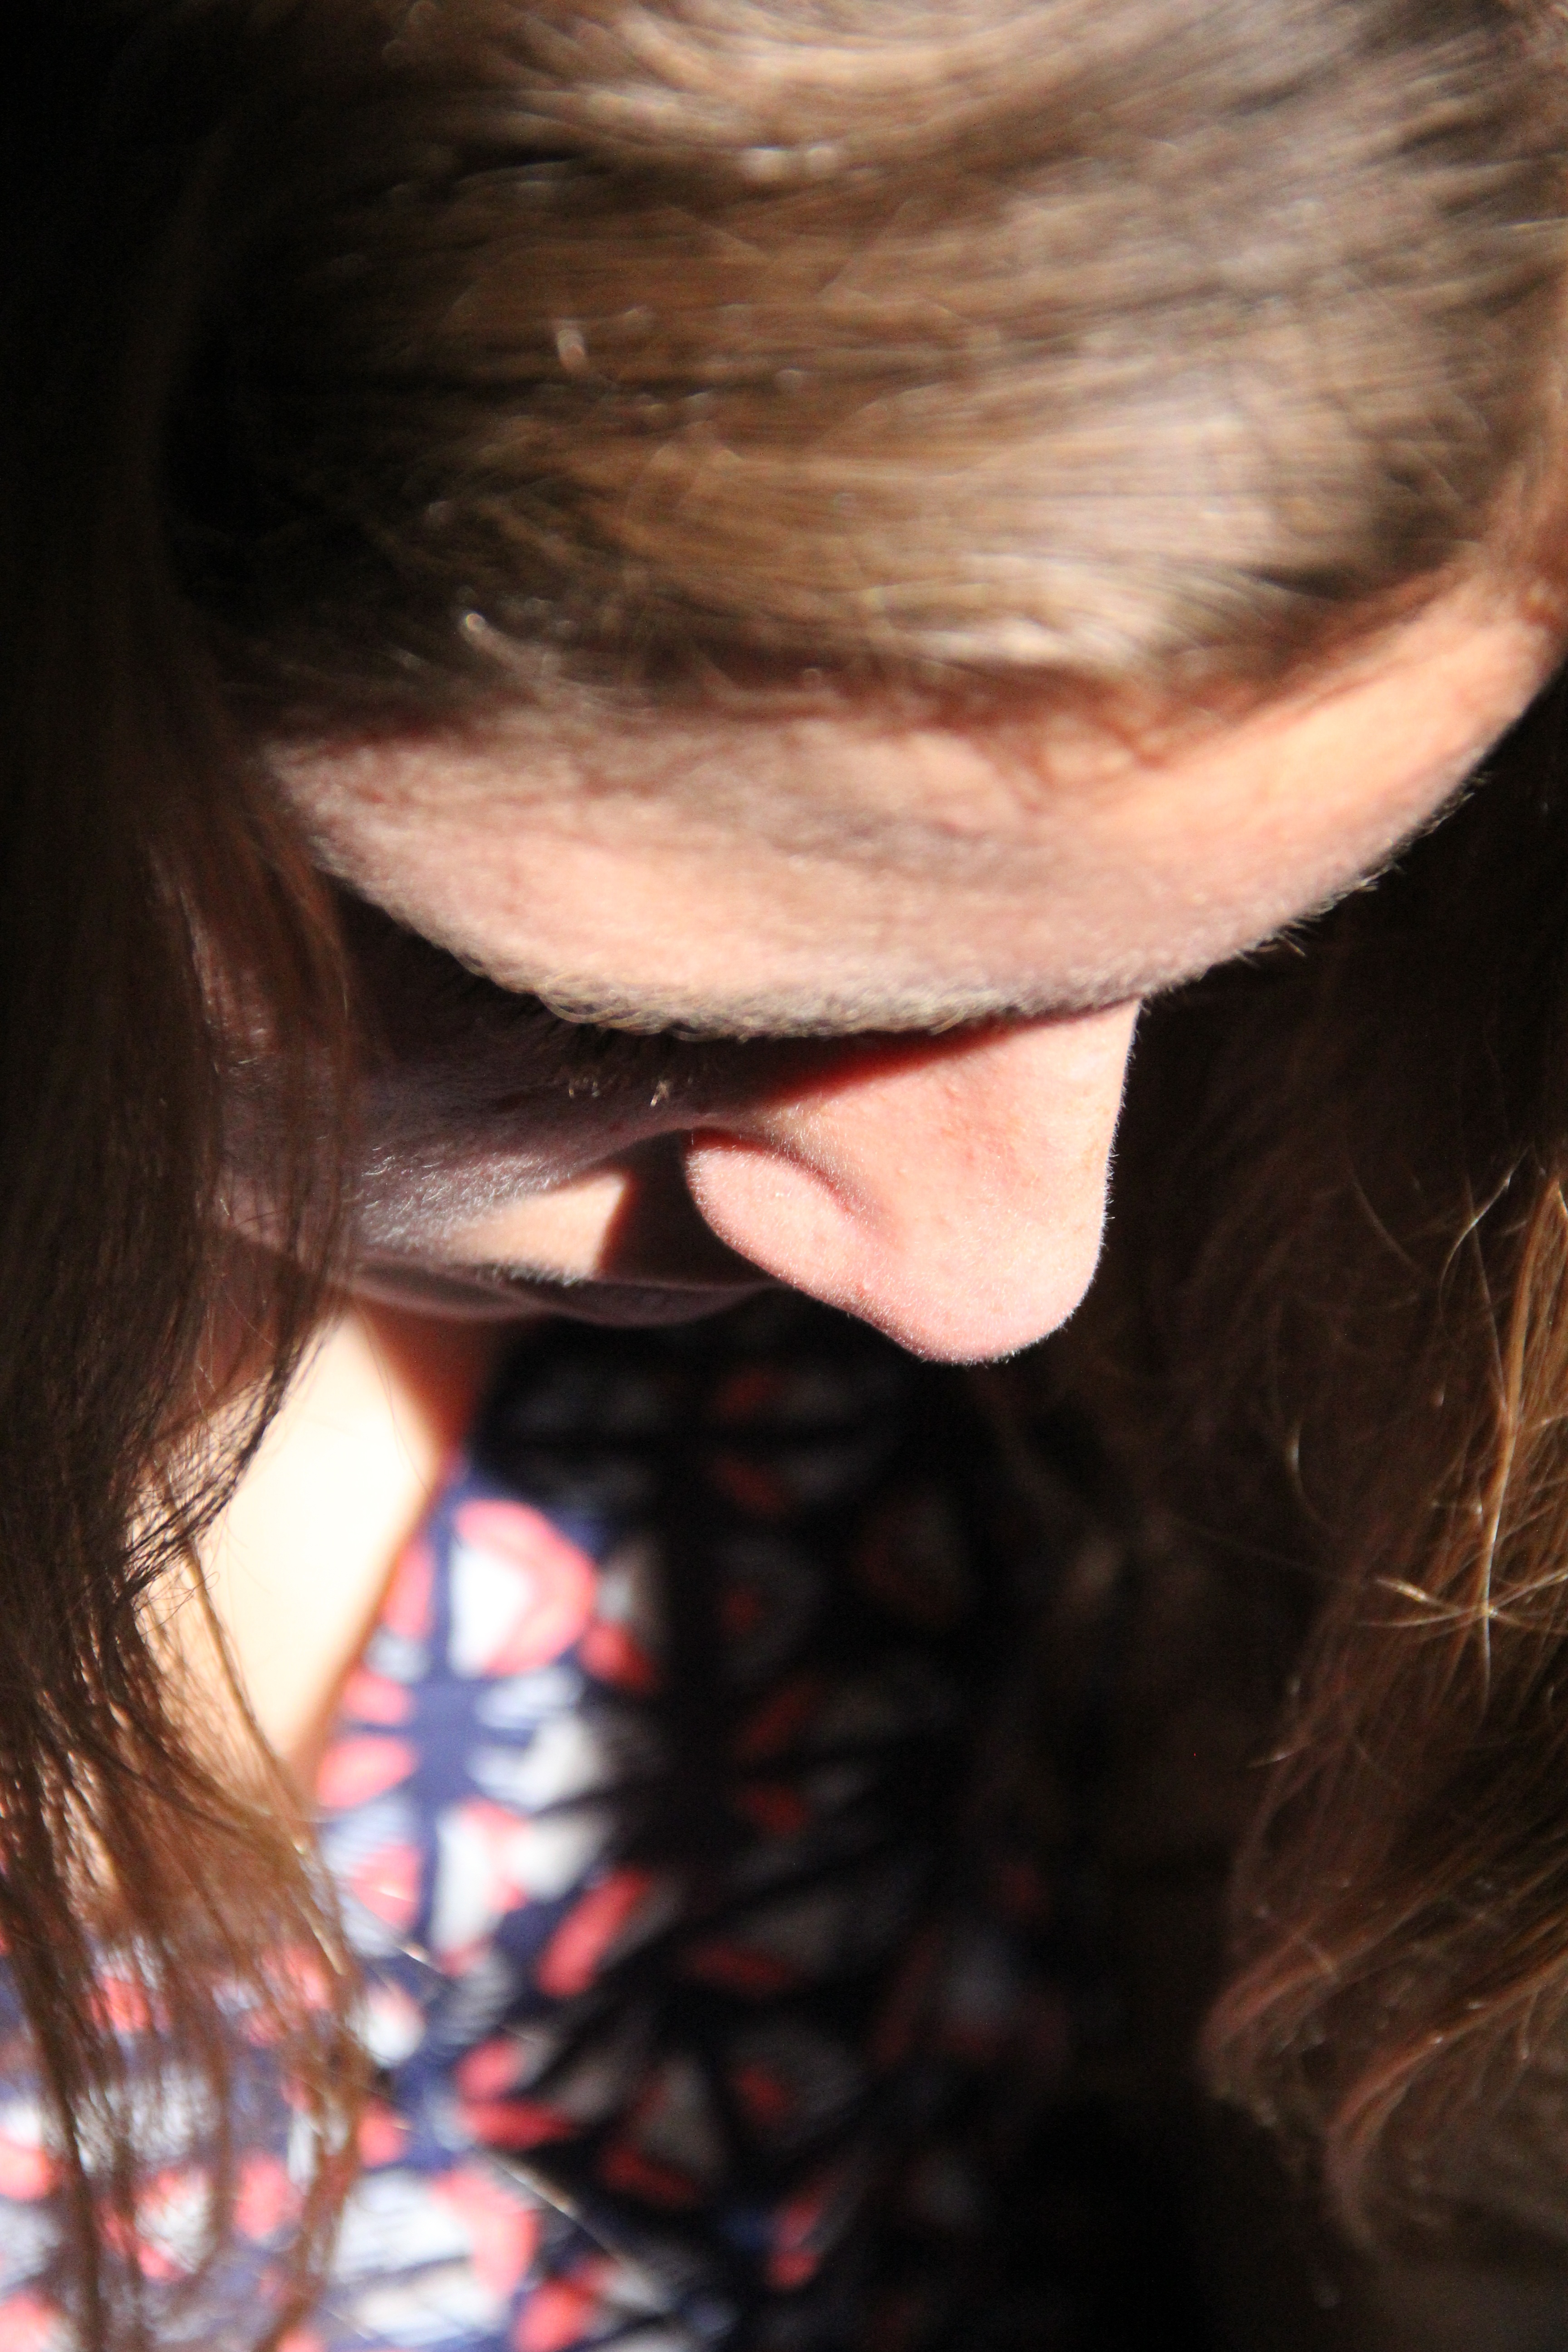
hand, person, girl, woman, hair, portrait, model, red, color, ear, lady, hairstyle, mouth, close up, human body, face, nose, eye, head, skin, beauty, organ, emotion, interaction, brown hair, sense, crestfallen, concerned